Afro-Mexicans

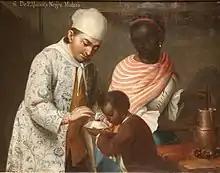
Casta painting of a Spaniard, a "Negra" and a Mulatto. José de Alcíbar. 18th c.

Blacks classified as part of the "Republic of Spaniards" ("República de Españoles"), that is the Hispanic sector of Europeans, Africans, and mixed-race "castas", while the indigenous were members of the "Republic of Indians" ("República de Indios"), and under the protection of the Spanish crown. Although there was coming to be an association between Blackness and enslavement, there were Africans who achieved the formal status of "vecino" (resident, citizen), a designation of great importance in colonial society. In Puebla de los Ángeles, a newly founded settlement for Spaniards, a small number of Black men achieved this status. One free Black, the town crier Juan de Montalvo, was well established and in Puebla, with connections to the local Spanish elites. Others were known to hold land and engage in the local real estate market.